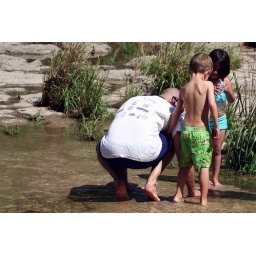
If you view the large, you can see that the little girl is holding a bottle with a fish in it.